Religion in Northeast China

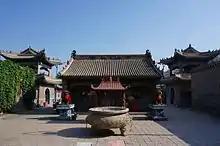
Temple of Guandi in Chaoyang, Liaoning.

The Chinese folk religion practiced by the Han Chinese who migrated in large numbers in the region by the Qing dynasty, mostly from Hebei and Shandong, has absorbed and developed models of deities and rituals from the indigenous religions of the Manchu and the other Tungusic peoples, making the folk religion of northeastern China different from the folk religion of central and southern provinces of China. Among these influences is the shamanic tradition of the region, known as "chūmǎxiān" (出马仙, "riding for the immortals"). Fox Gods, generally Great Lord of the Three Foxes ("Húsān Tàiyé" 胡三太爷) and Great Lady of the Three Foxes ("Húsān Tàinǎi" 胡三太奶), are the most revered deity in the region, with clear parallels in the Japanese cult of Inari Ōkami.